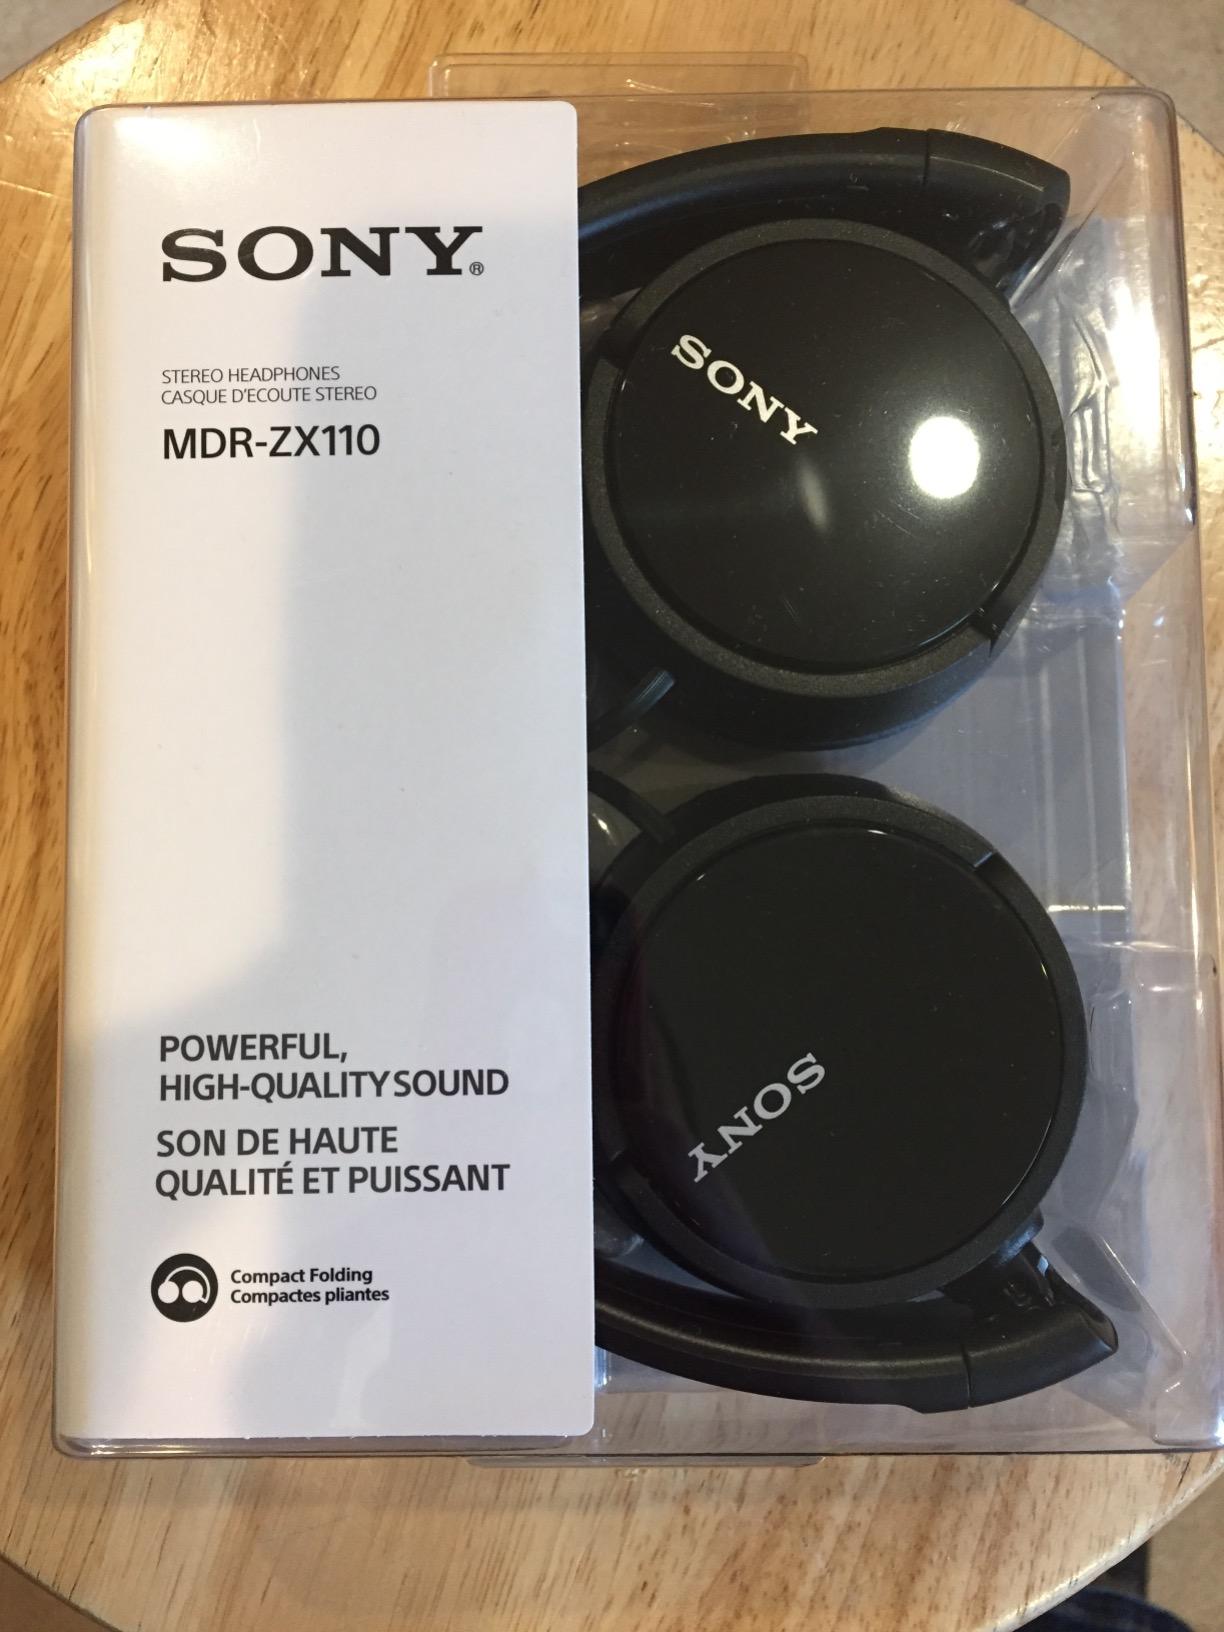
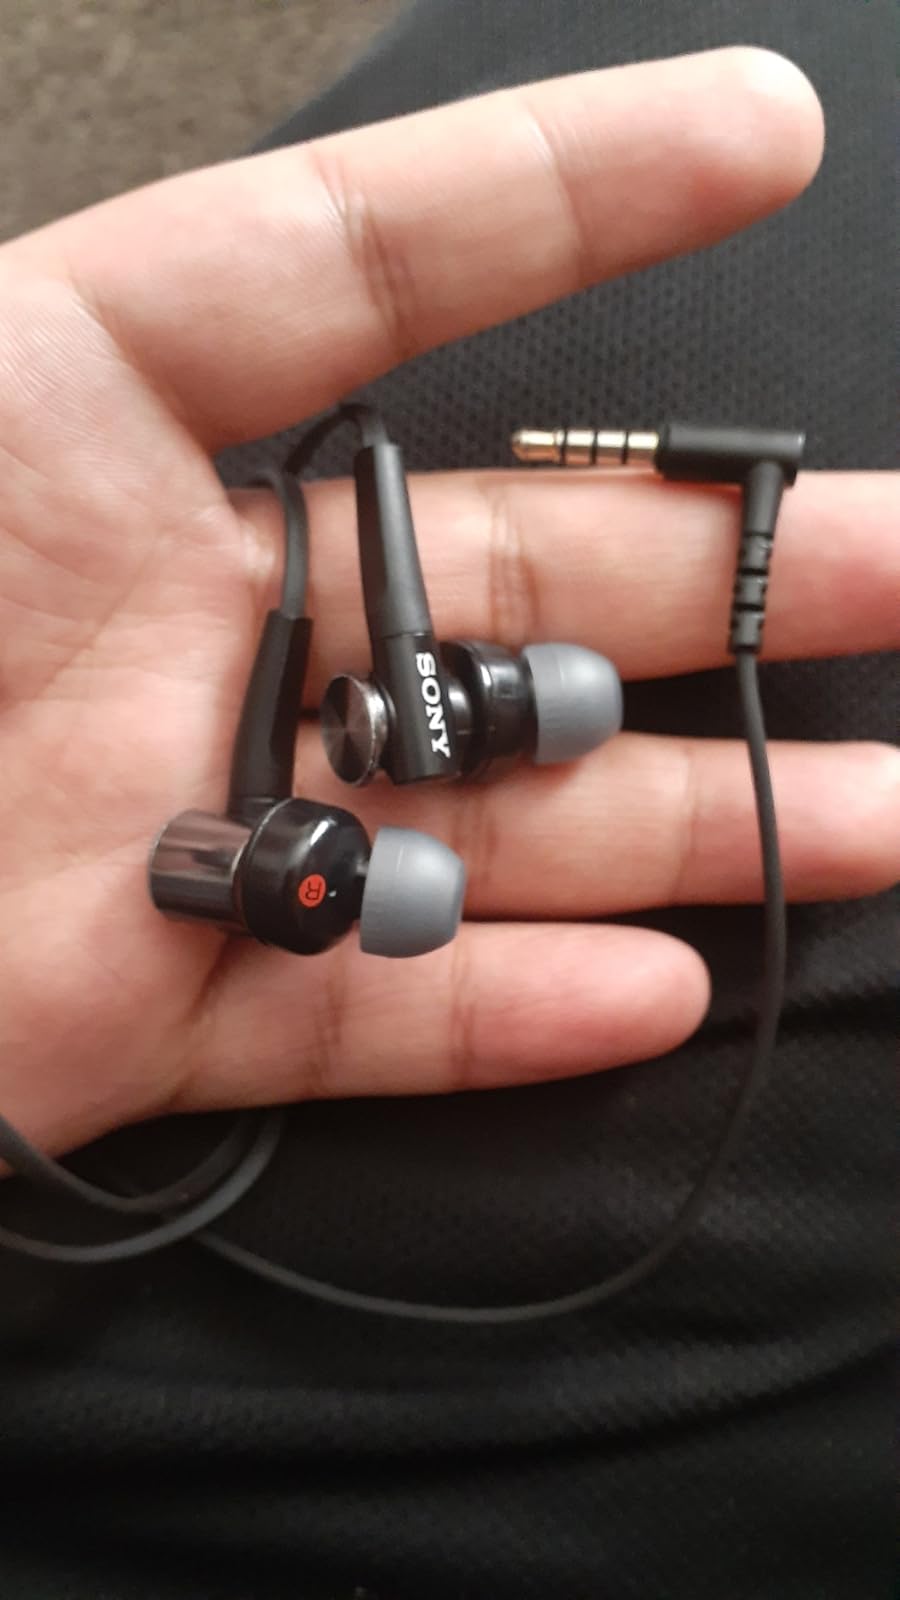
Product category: headphones
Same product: no